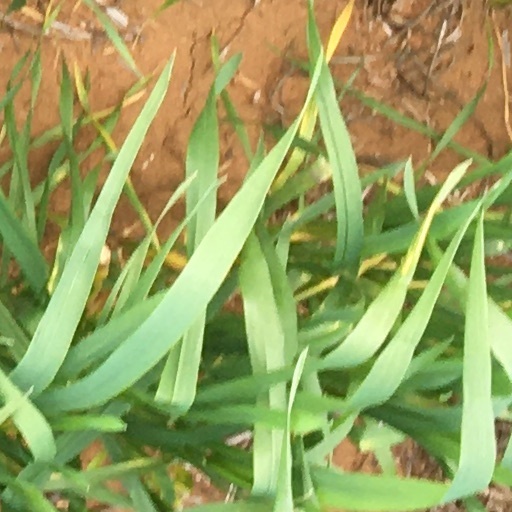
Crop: wheat